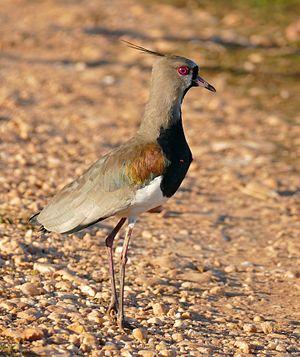
Le Vanneau téro est une espèce d'oiseau de la famille des Charadriidae typique d'Amérique du Sud.